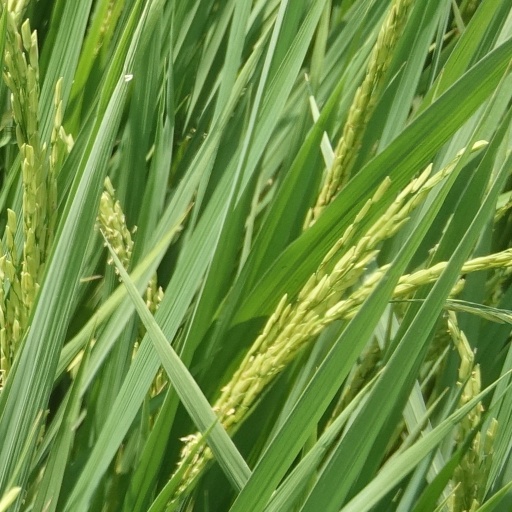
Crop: rice